A Seaside Rendezvous

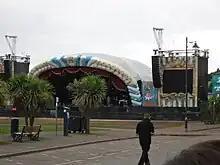
The stage at The Den before the second show of the weekend.

"A Seaside Rendezvous" was confirmed on Muse's official website on 18 August, along with ticket and travel information; general sale opens on 21 August, with a fans' pre-sale on 19 August. The concerts were approved on the basis that "a maximum noise level of 84.1dB(A)" be produced. Despite tickets going on sale from 19 August, the shows still have to be approved by the landowner of The Den. In an interview with American radio station 107.7 The End shortly after gaining approval for the concerts, lead vocalist, guitarist and pianist Matthew Bellamy, speaking from Teignmouth, revealed that they had to overcome a lot of problems with the organisation of the shows, including having to negotiate with the local police force and fire brigade.